Stellated octahedron

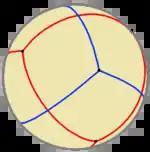
As a spherical tiling, the combined edges in the compound of two tetrahedra form a rhombic dodecahedron.

The two tetrahedra of the compound view of the stellated octahedron are "desmic", meaning that (when interpreted as a line in projective space) each edge of one tetrahedron crosses two opposite edges of the other tetrahedron. One of these two crossings is visible in the stellated octahedron; the other crossing occurs at a point at infinity of the projective space, where each edge of one tetrahedron crosses the parallel edge of the other tetrahedron. These two tetrahedra can be completed to a desmic system of three tetrahedra, where the third tetrahedron has as its four vertices the three crossing points at infinity and the centroid of the two finite tetrahedra. The same twelve tetrahedron vertices also form the points of Reye's configuration.